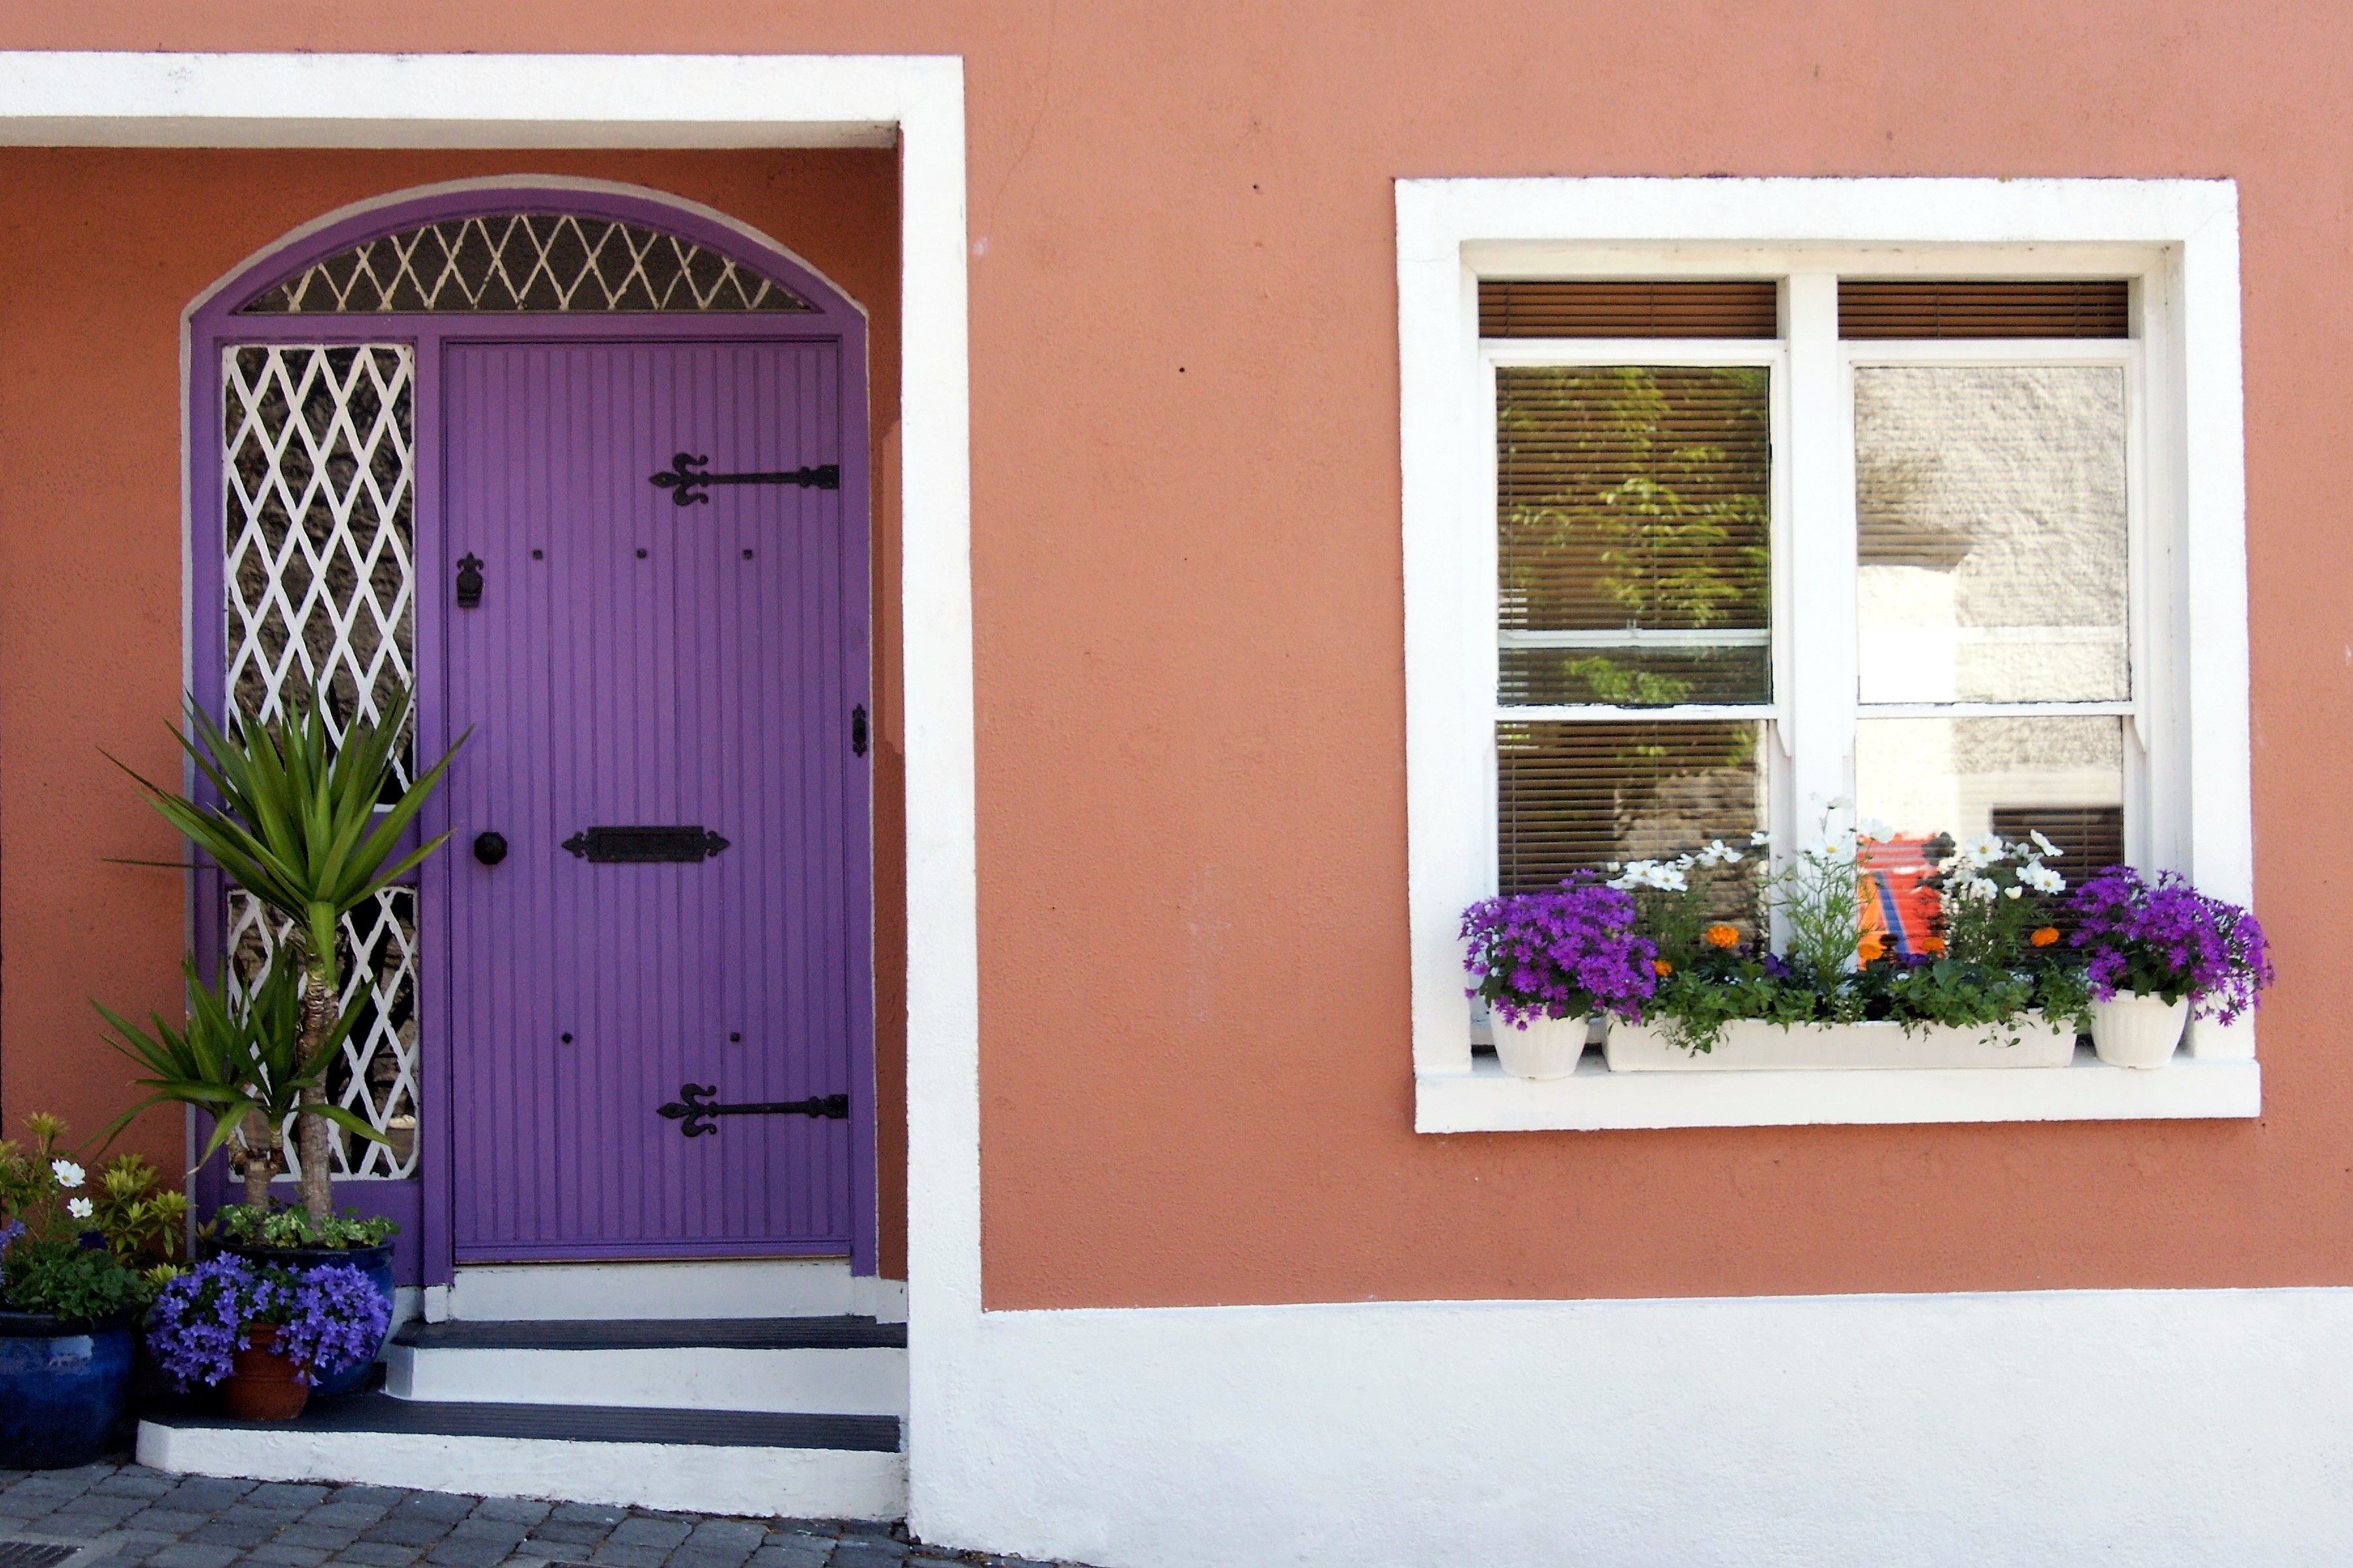
house, purple, window, shade, home, facade, door, input, house wall, window treatment, home door, screen door